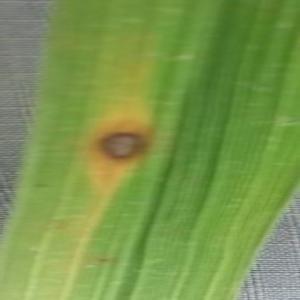
Disease: Brownspot